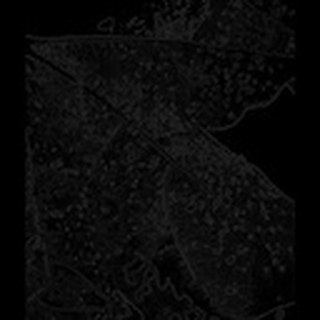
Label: cotton_aphids